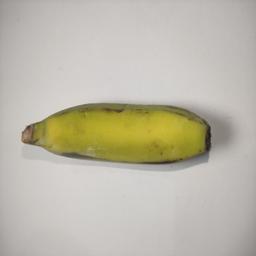
Banana variety: Sagor Kola